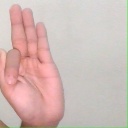
अक्षर: फ